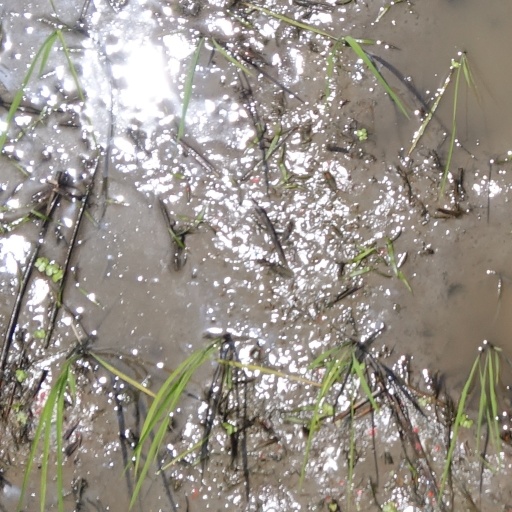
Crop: rice